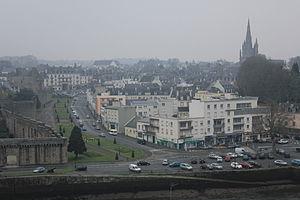
Vue de la ville d'Hennebont
Hennebont [ɛnbɔ̃] est une commune française de 15 489 habitants située en région Bretagne dans l'ouest du département du Morbihan, en aval du Blavet, fleuve côtier autour duquel historiquement la ville s'est développée. Ses habitants sont appelés Hennebontais et Hennebontaises. La commune est chef-lieu du canton d'Hennebont et fait partie de l'arrondissement de Lorient, du Pays de Lorient, du syndicat mixte de la Vallée du Blavet et de Lorient Agglomération avec 24 autres communes.